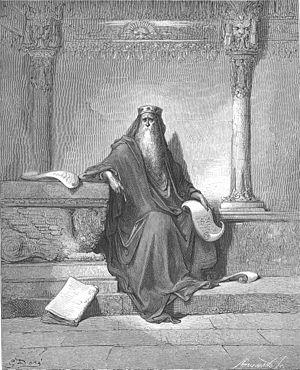
L'histoire de Juda et Tamar, est un épisode biblique du Livre de la Genèse.